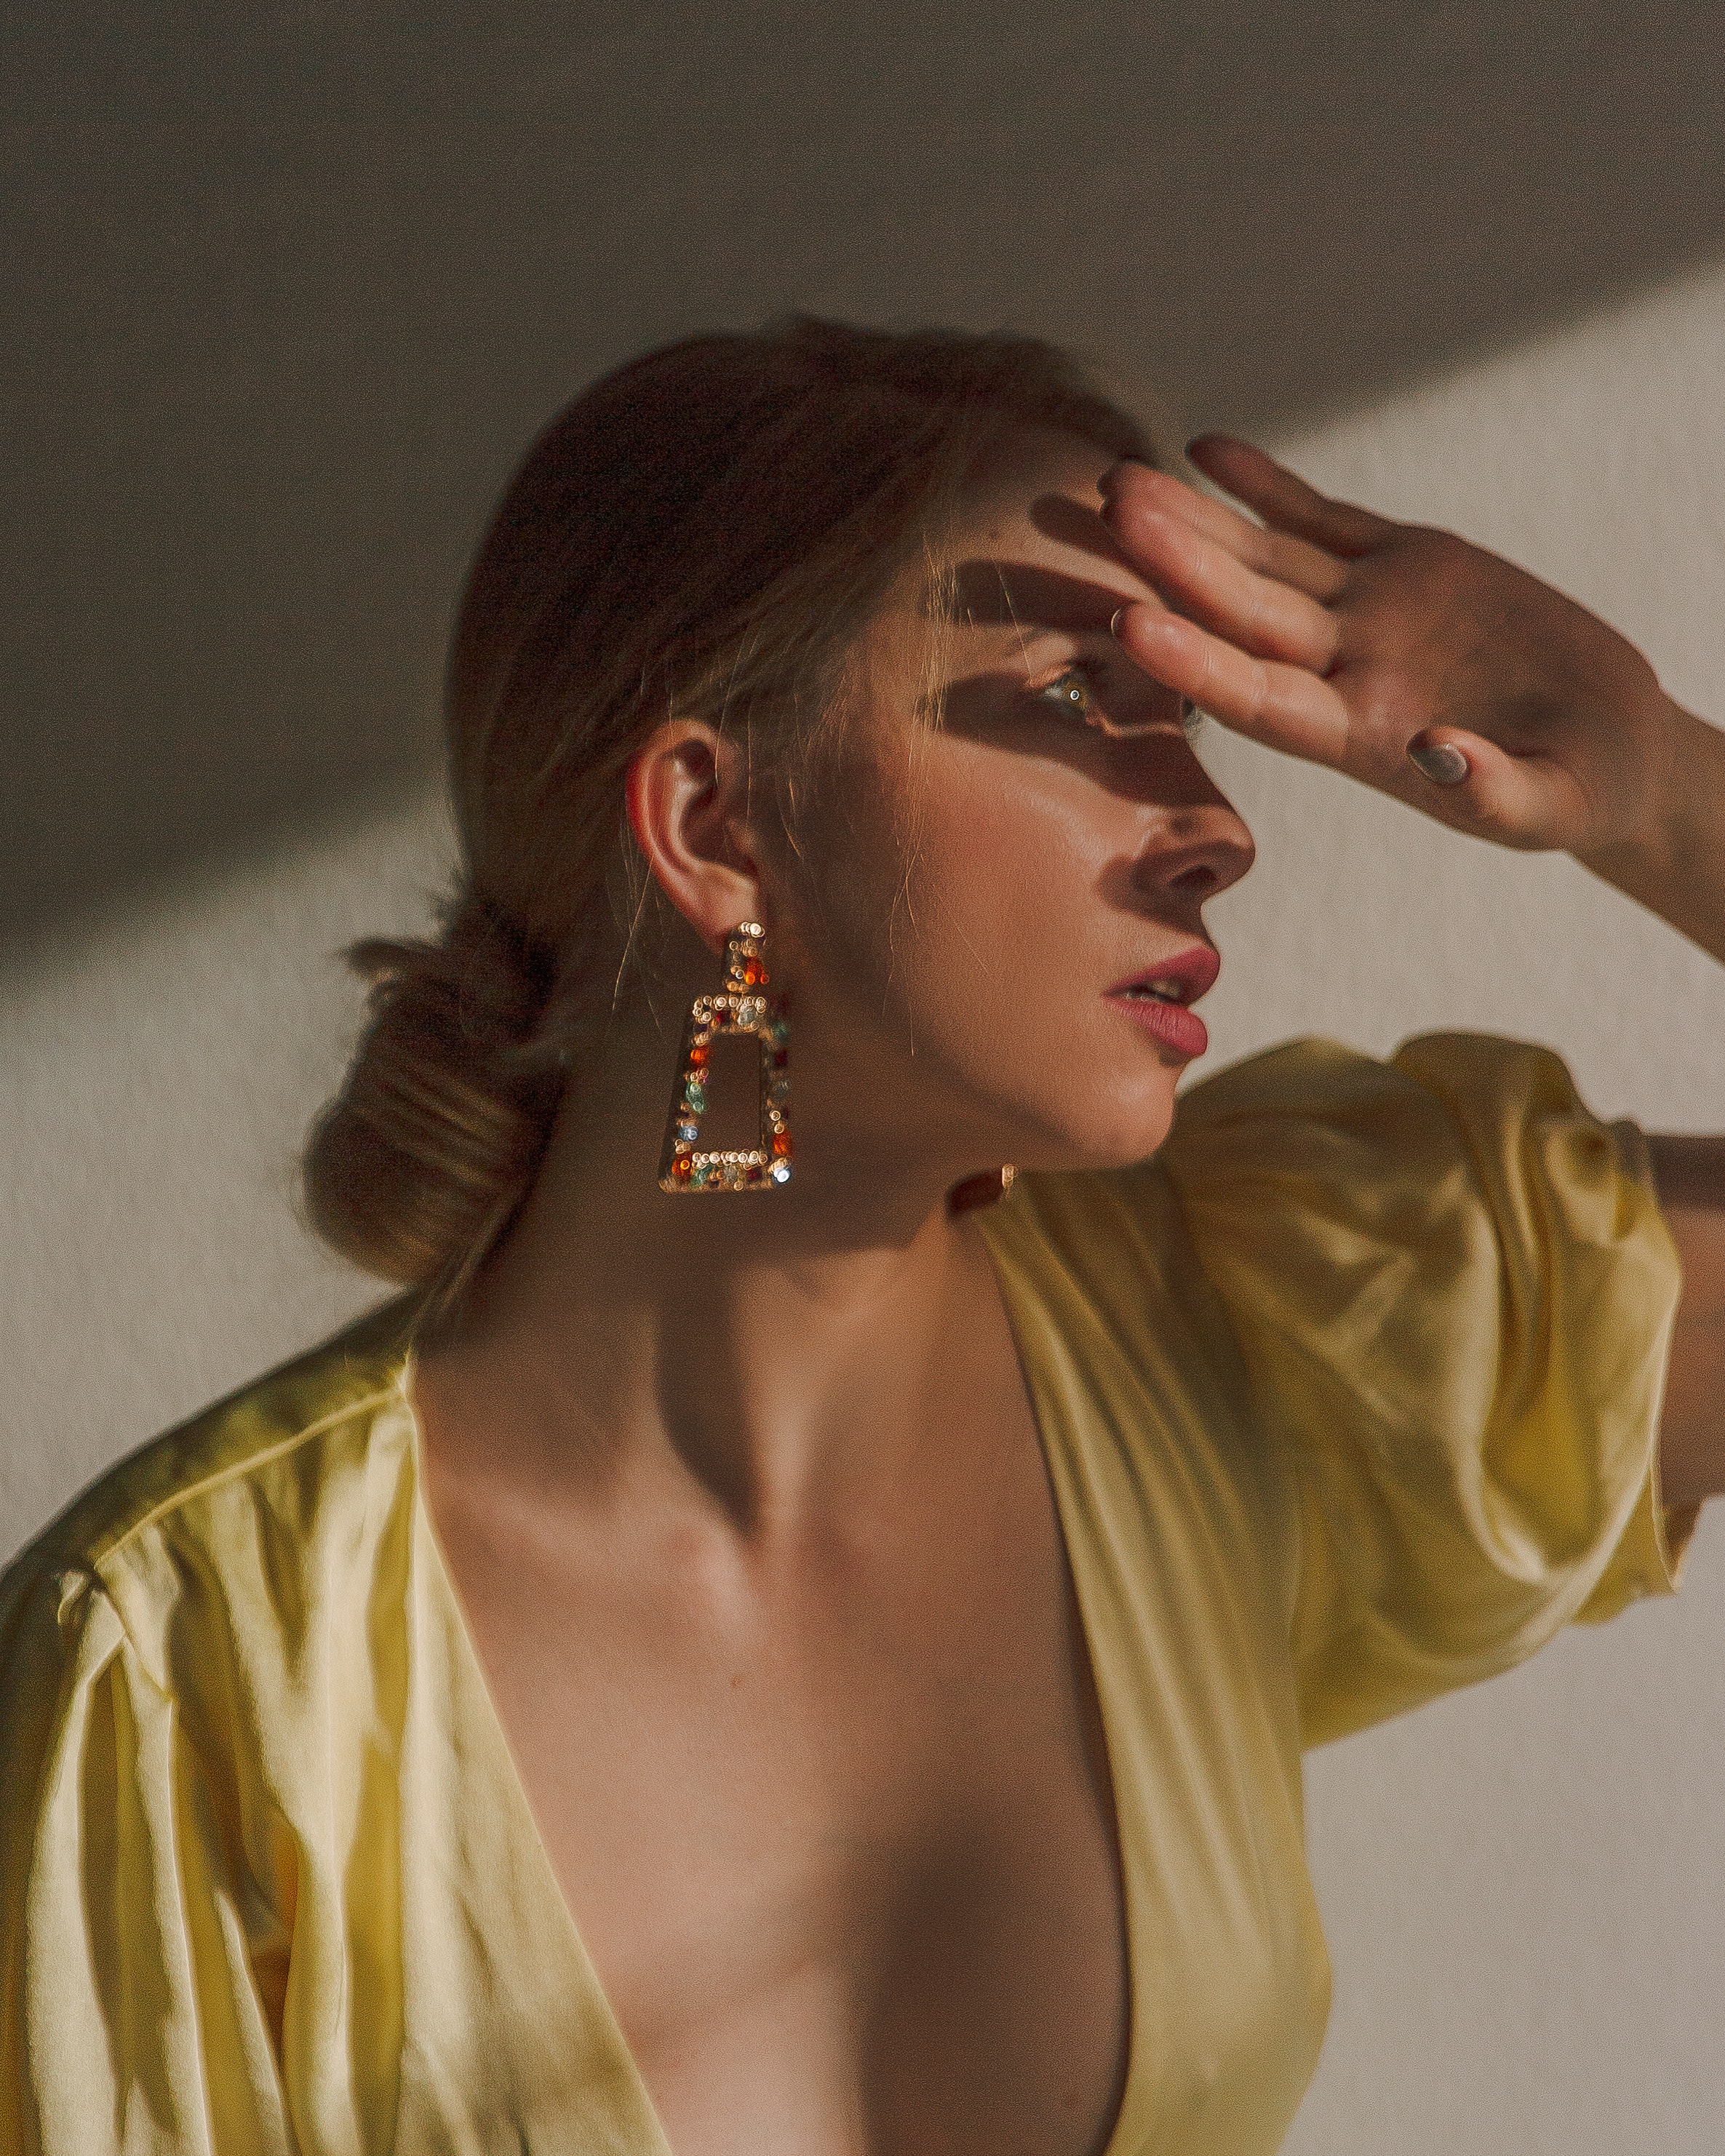
woman, ear, earrings, hairstyle, style, eyelash, jewellery, body piercing, fashion accessory, fashion, beauty, body jewelry, nail, eye shadow, makeover, long hair, model, fashion design, Artificial hair integrations, hair accessory, cosmetics, bridal accessory, eye liner, day dress, Personal grooming, eyelash extensions